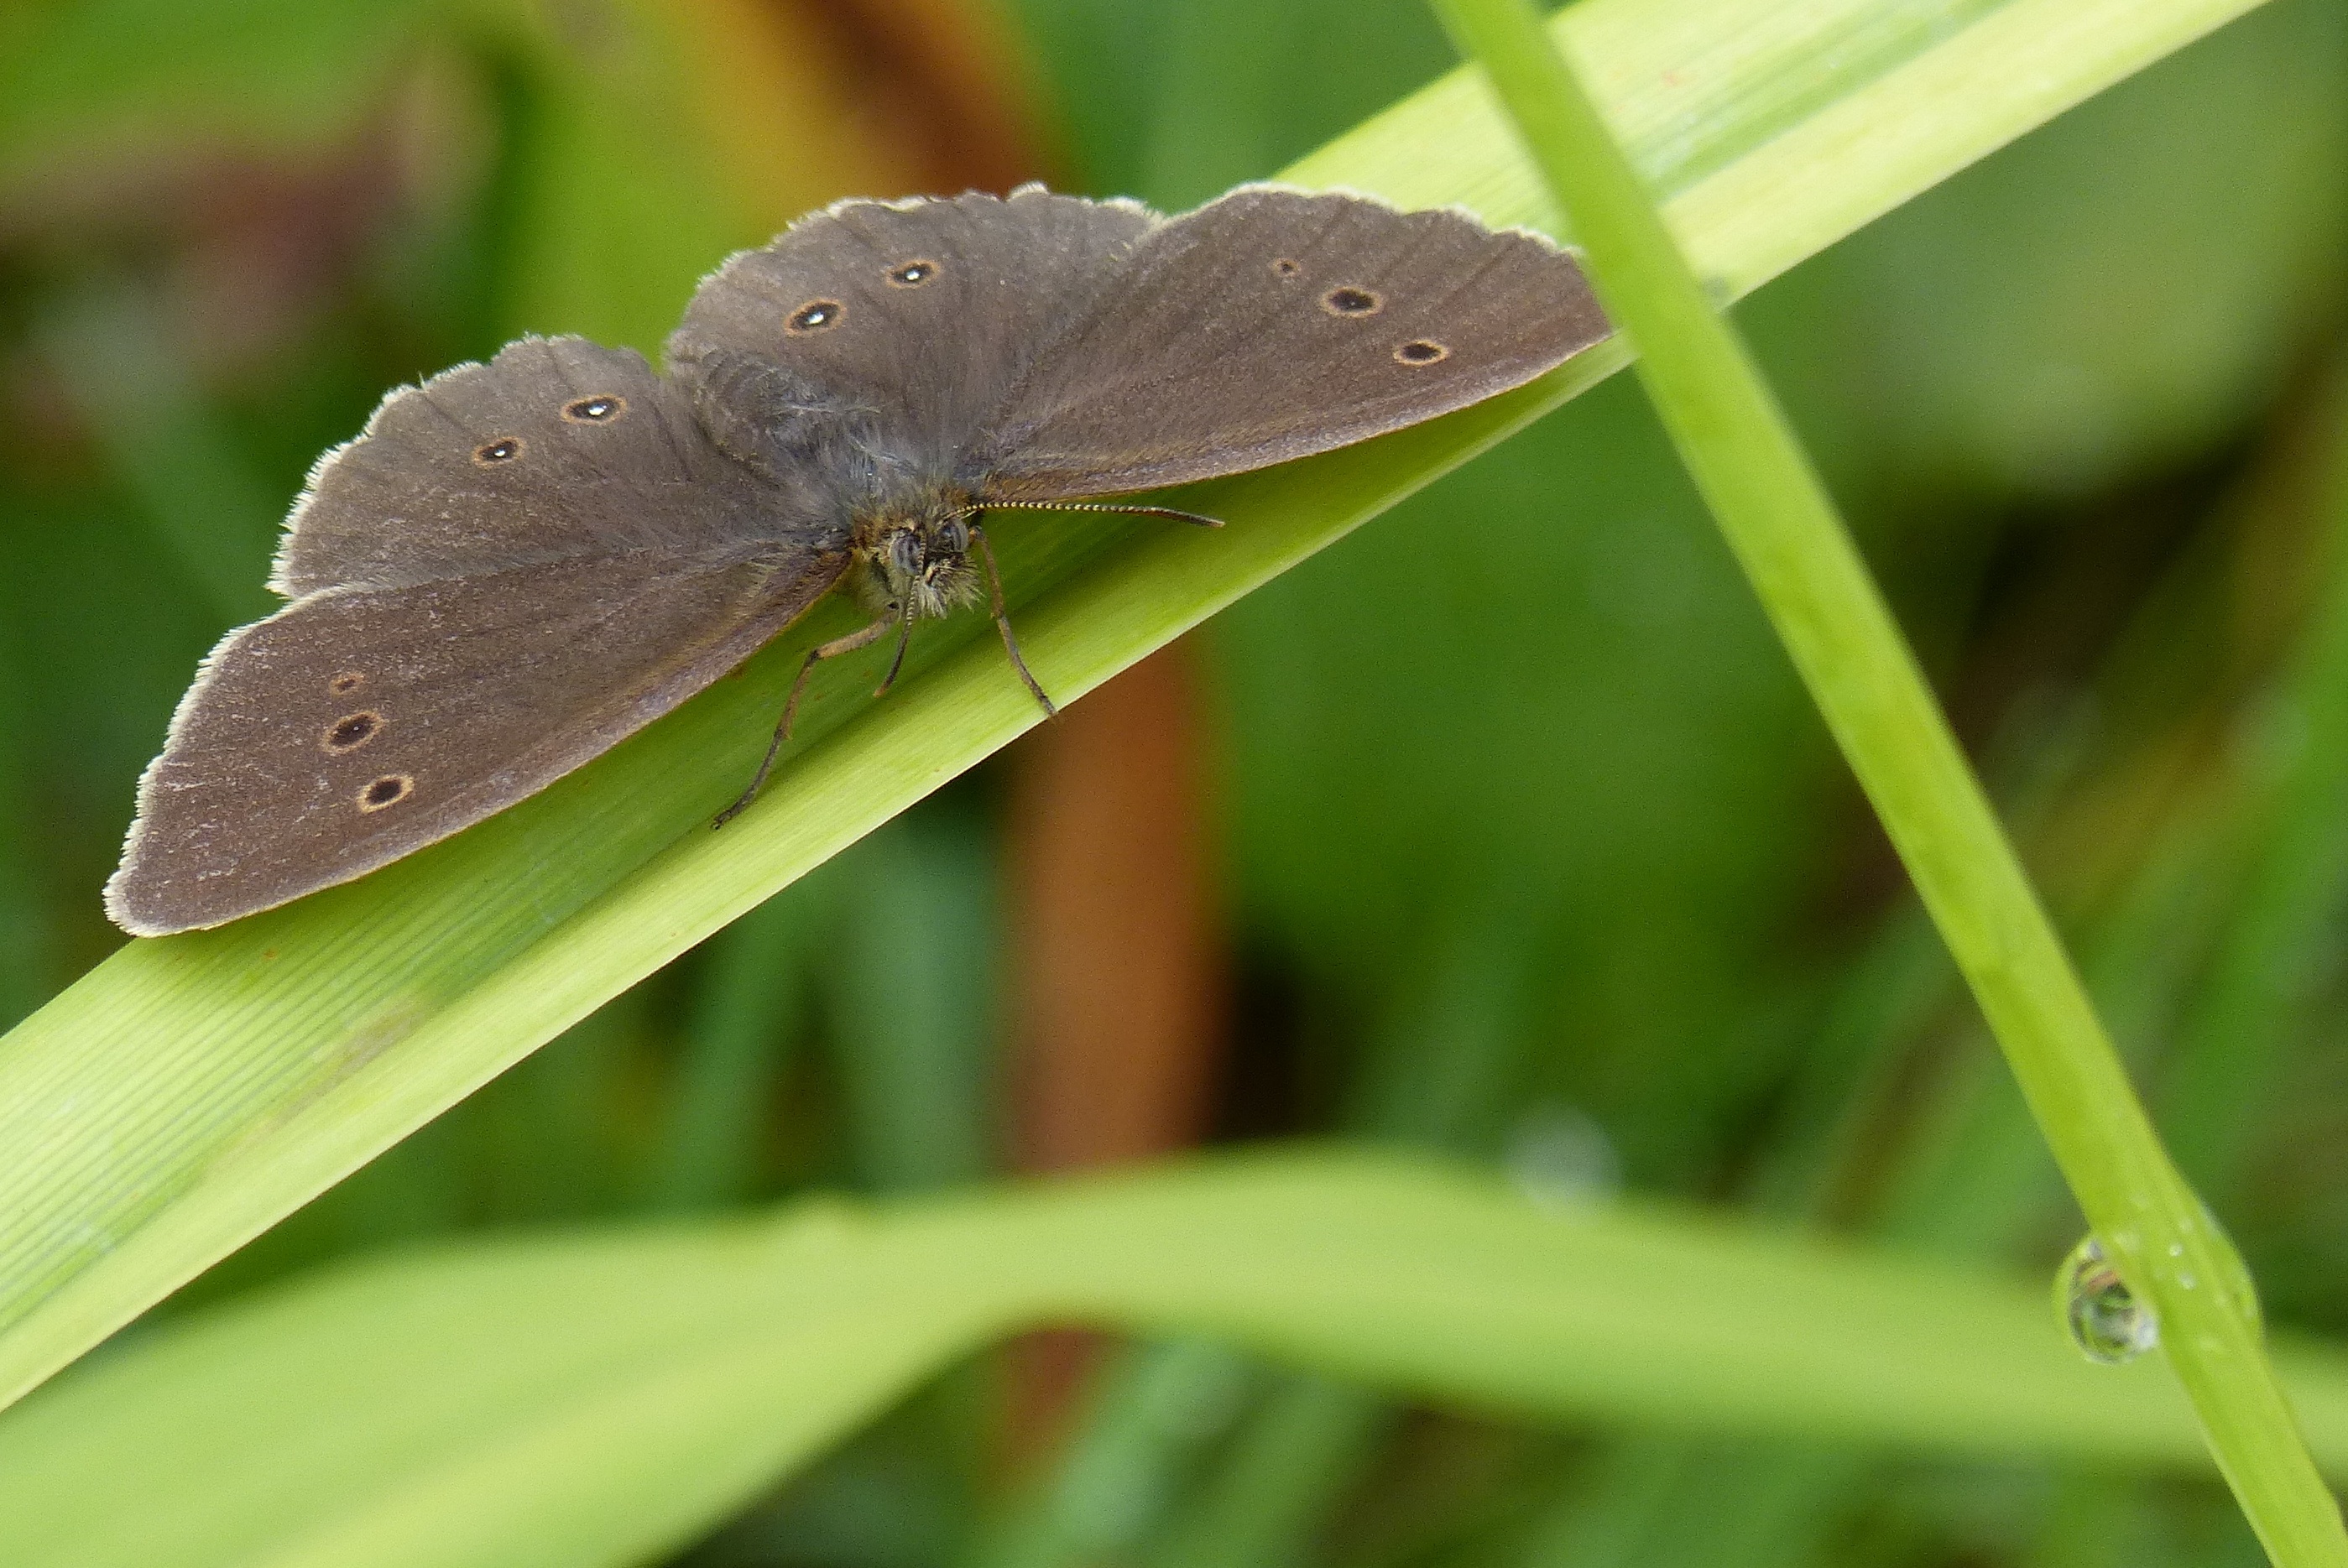
nature, grass, wing, photography, leaf, flower, green, insect, botany, butterfly, flora, fauna, invertebrate, close up, macro photography, arthropod, satyrinae, chimney sweep, aphantopus hyperantus, plant stem, moths and butterflies, lycaenid